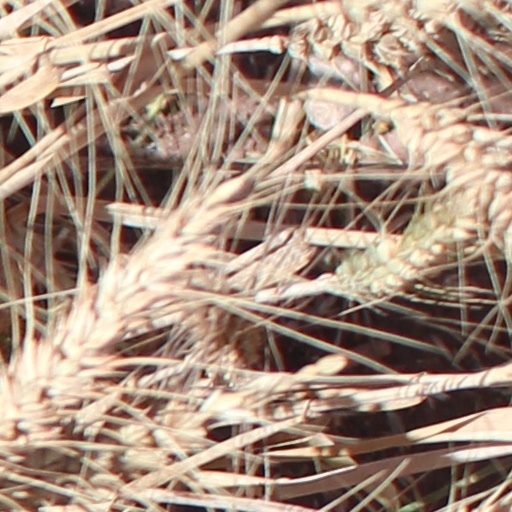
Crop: wheat